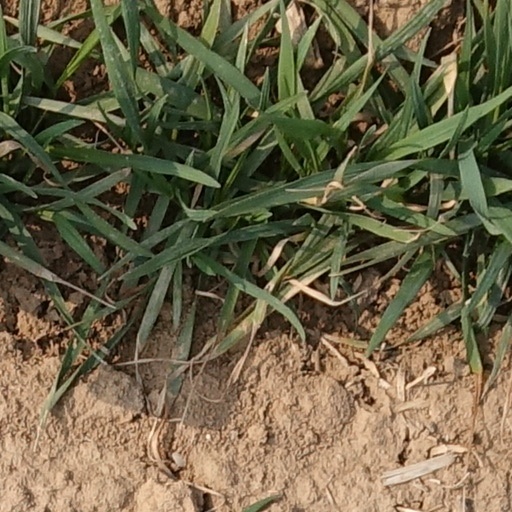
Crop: wheat